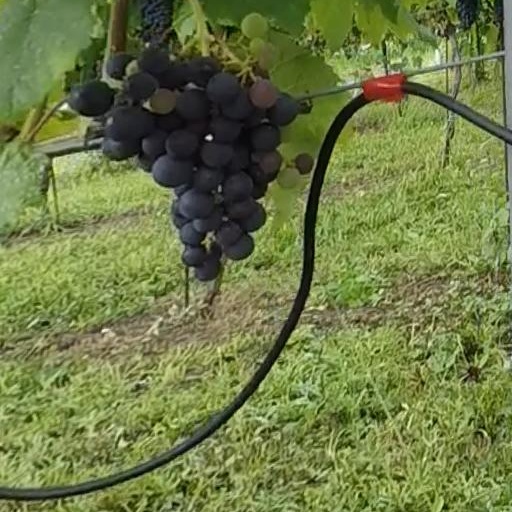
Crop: grape